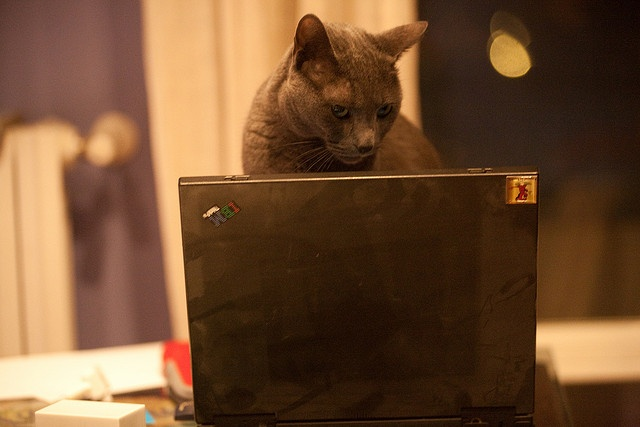
Does this cat know how to surf the net?
A cat that is standing on a laptop.
a grey cat staring at a laptop computer screen
There is something captured here in this photo.

A cat standing next to an open laptop computer.